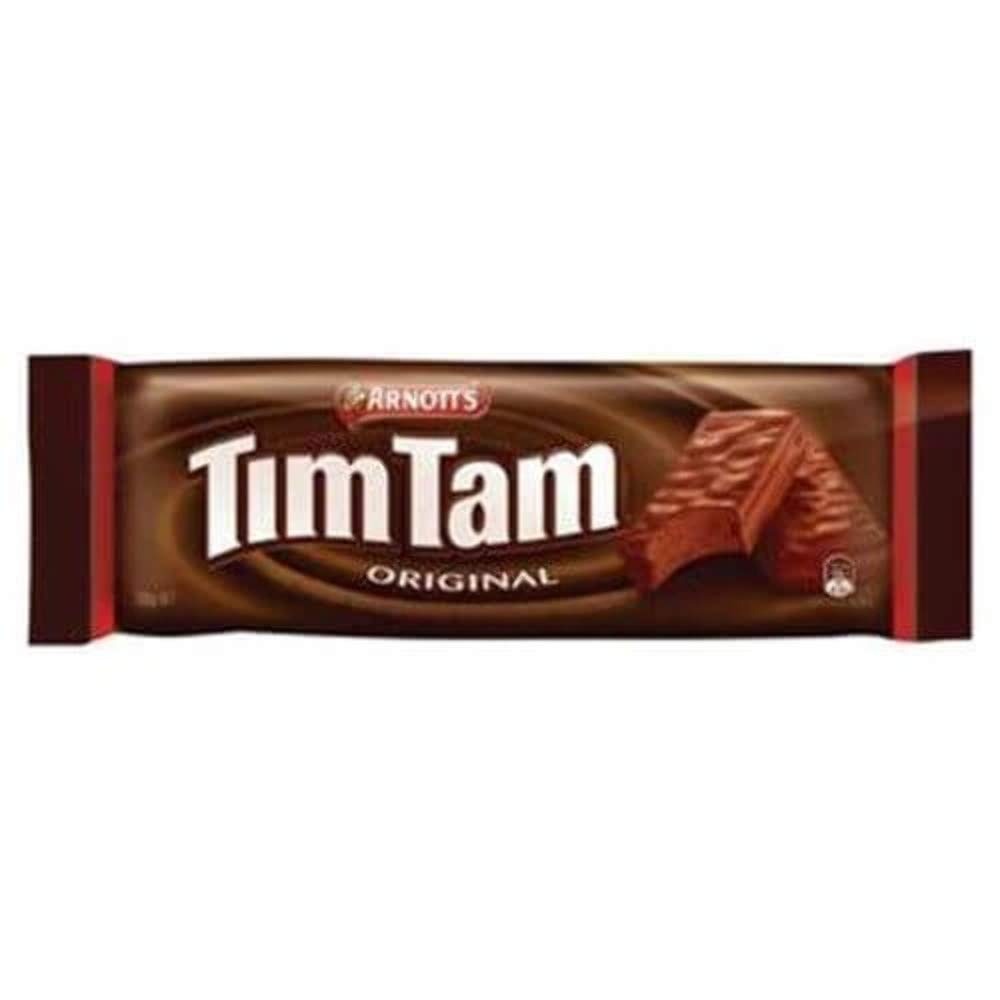
Item Name: Arnott's Tim Tam Original 7oz (200g)
Bullet Point 1: Tim Tam is composed of two layers of chocolate malted biscuit, separated by a light chocolate cream filling, and coated in a thin layer of textured chocolate
Bullet Point 2: Cookies with crème filling covered in chocolaty deliciousness
Bullet Point 3: Unique combination of two layers
Bullet Point 4: Smooth and crunchy texture
Value: 7.0
Unit: Ounce

Price: 11.49